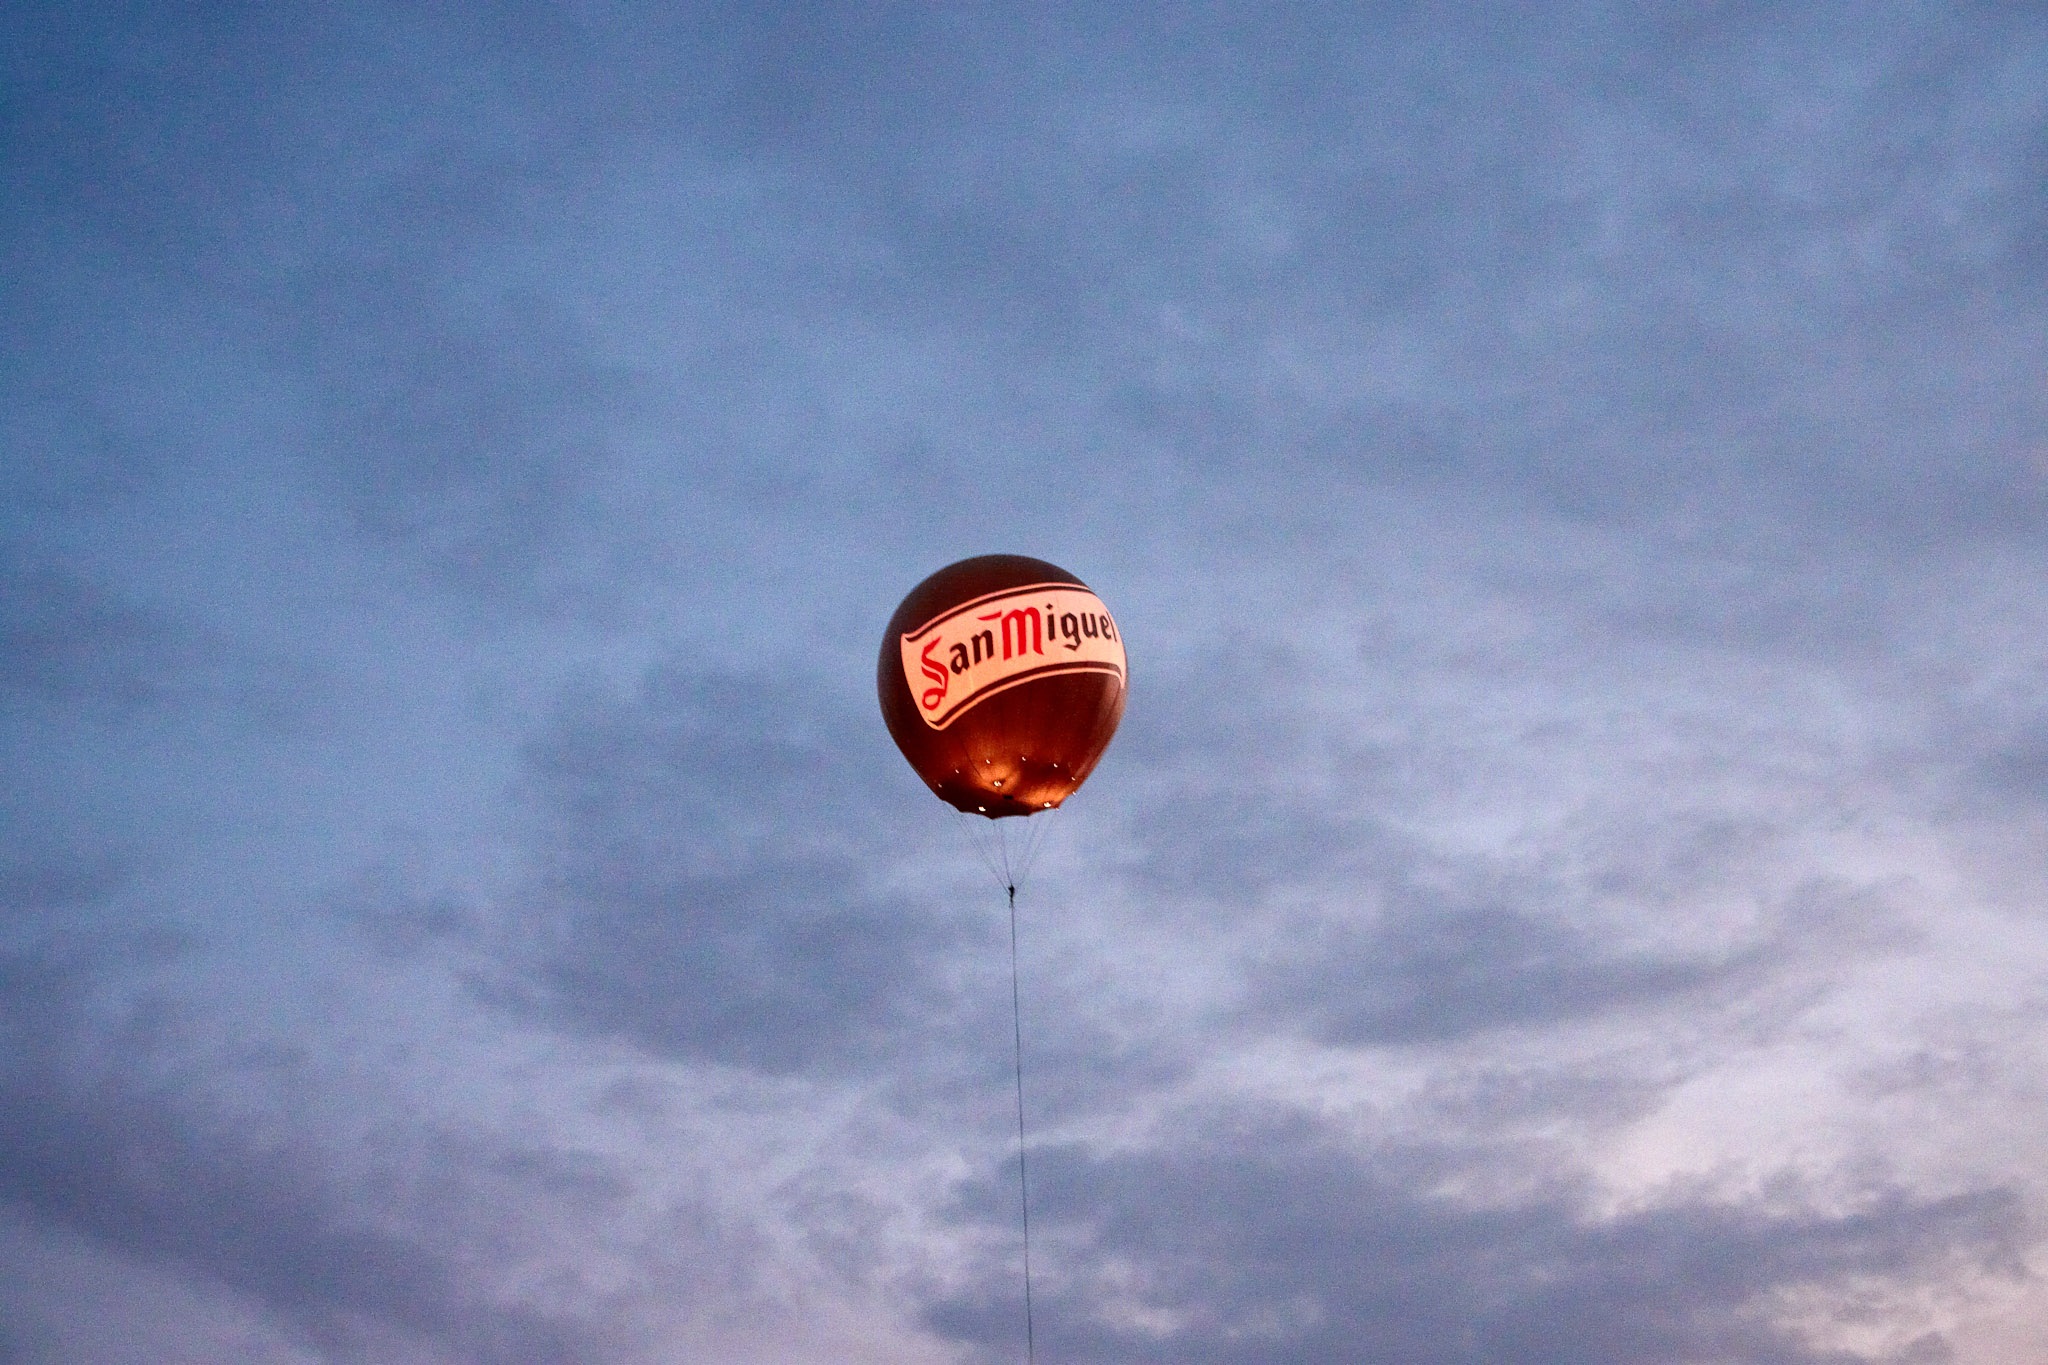
sky, hot air balloon, hot air ballooning, aircraft, vehicle, atmosphere of earth, toy, extreme sport, flight